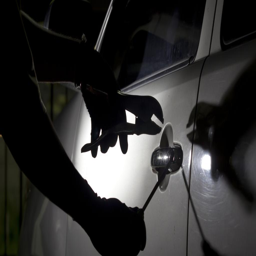
some youths have stolen cars , according to person .